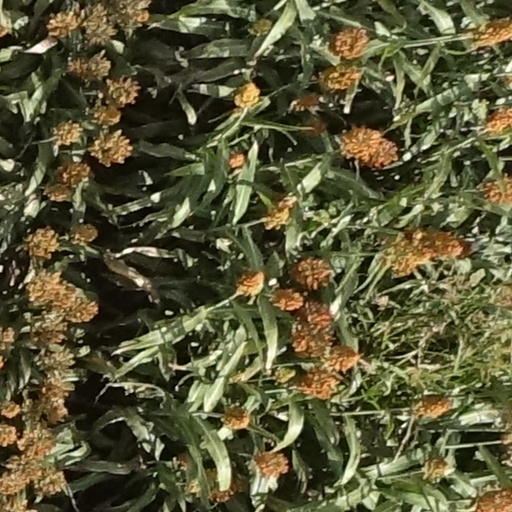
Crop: sorghum